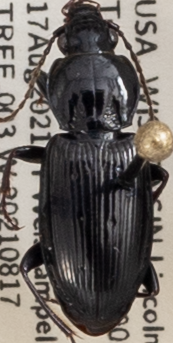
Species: Pterostichus mutus
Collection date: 2021-08-17
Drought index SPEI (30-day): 1.098
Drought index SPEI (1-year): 0.2
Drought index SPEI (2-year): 1.498